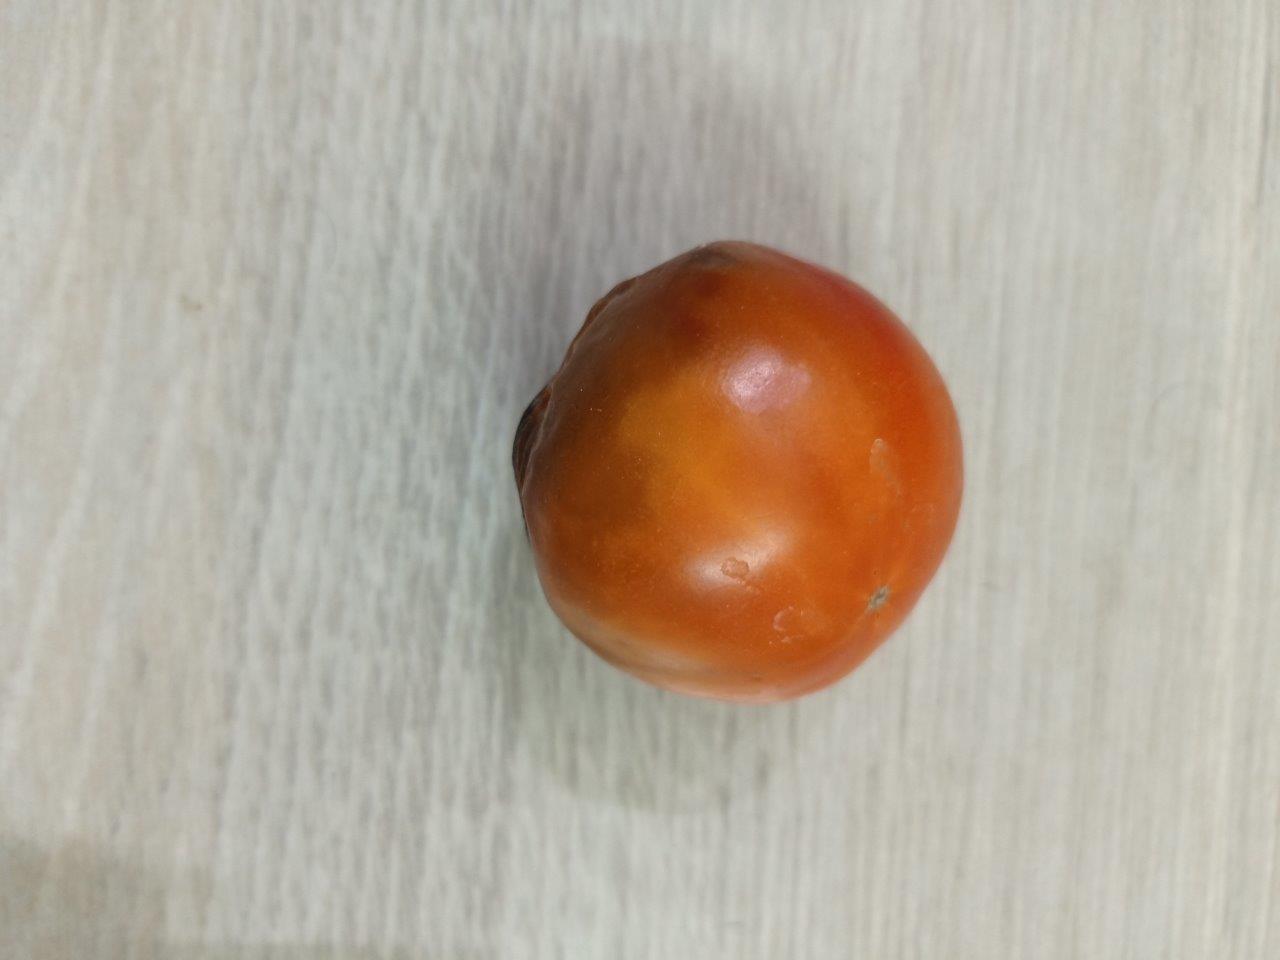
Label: Rotten